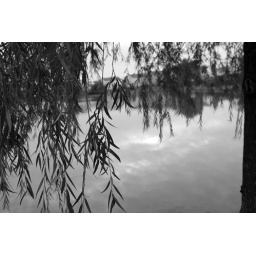
The small lake near our house house.